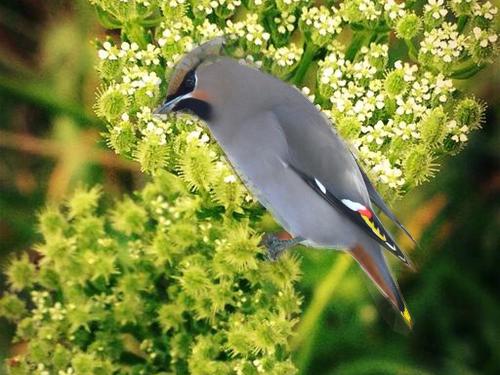
Bird species: Bohemian_Waxwing
Bird type: landbird
Background: land